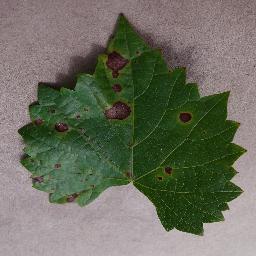
Label: Grape___Black_rot